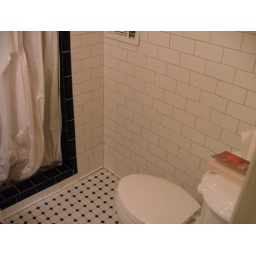
My bathroom. The make-shift shower curtain has been replaced by a nice glass door now.